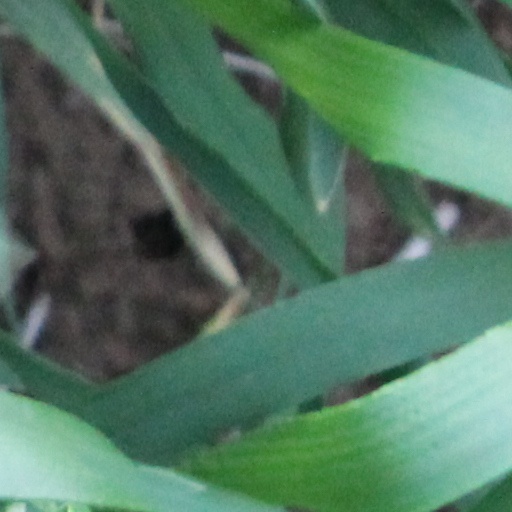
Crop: wheat